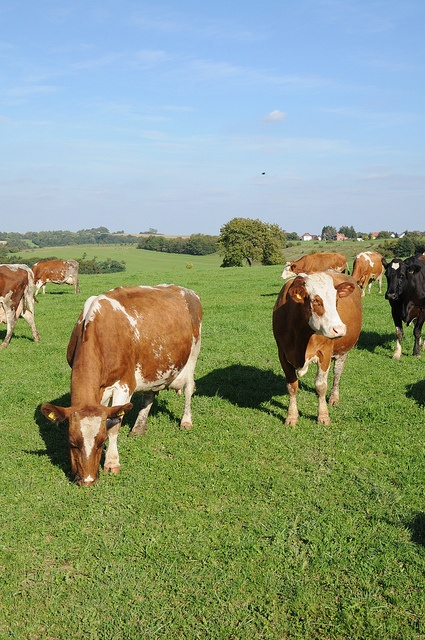
A herd of cattle grazing on a lush green field.
A group of cows walking through the grass .
A group of cows grazing in a grass field.
Two brown cows grazing in an open field.
Brown and white cows eat in a pasture